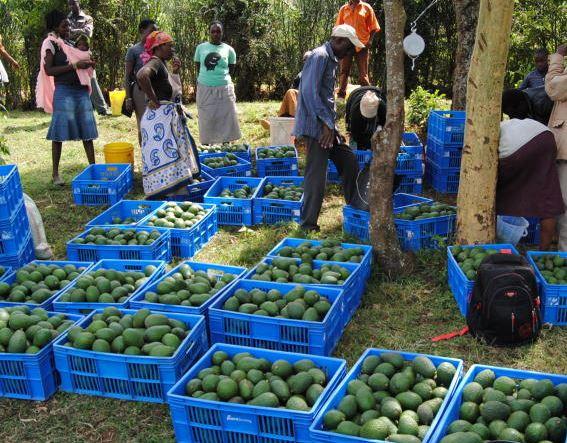
Kwenye sehemu ambapo kuna avocado nyingi ambazo zimewekwa kwenye vitu vya kushikilia pia kuna bengi.Wanawake wengi na wanaume wamesimama karibu na avocado zao ambazo wameweza kuchuma.